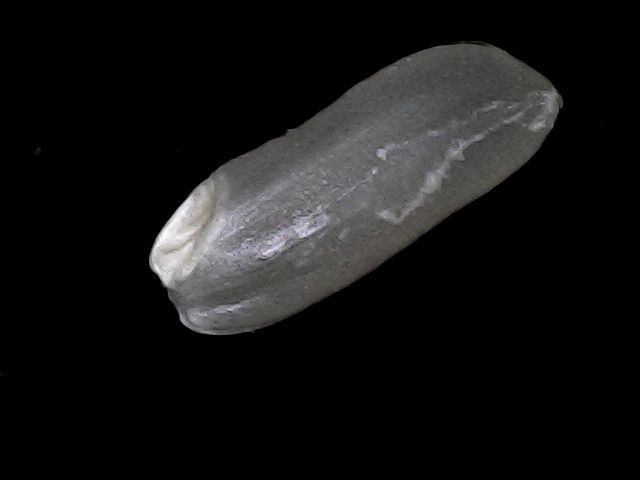
Rice variety: BD49